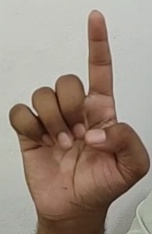
ASL sign: D